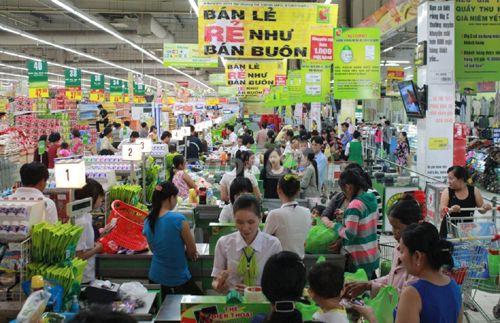
có nhiều người đang đứng ở quanh các quầy thanh toán